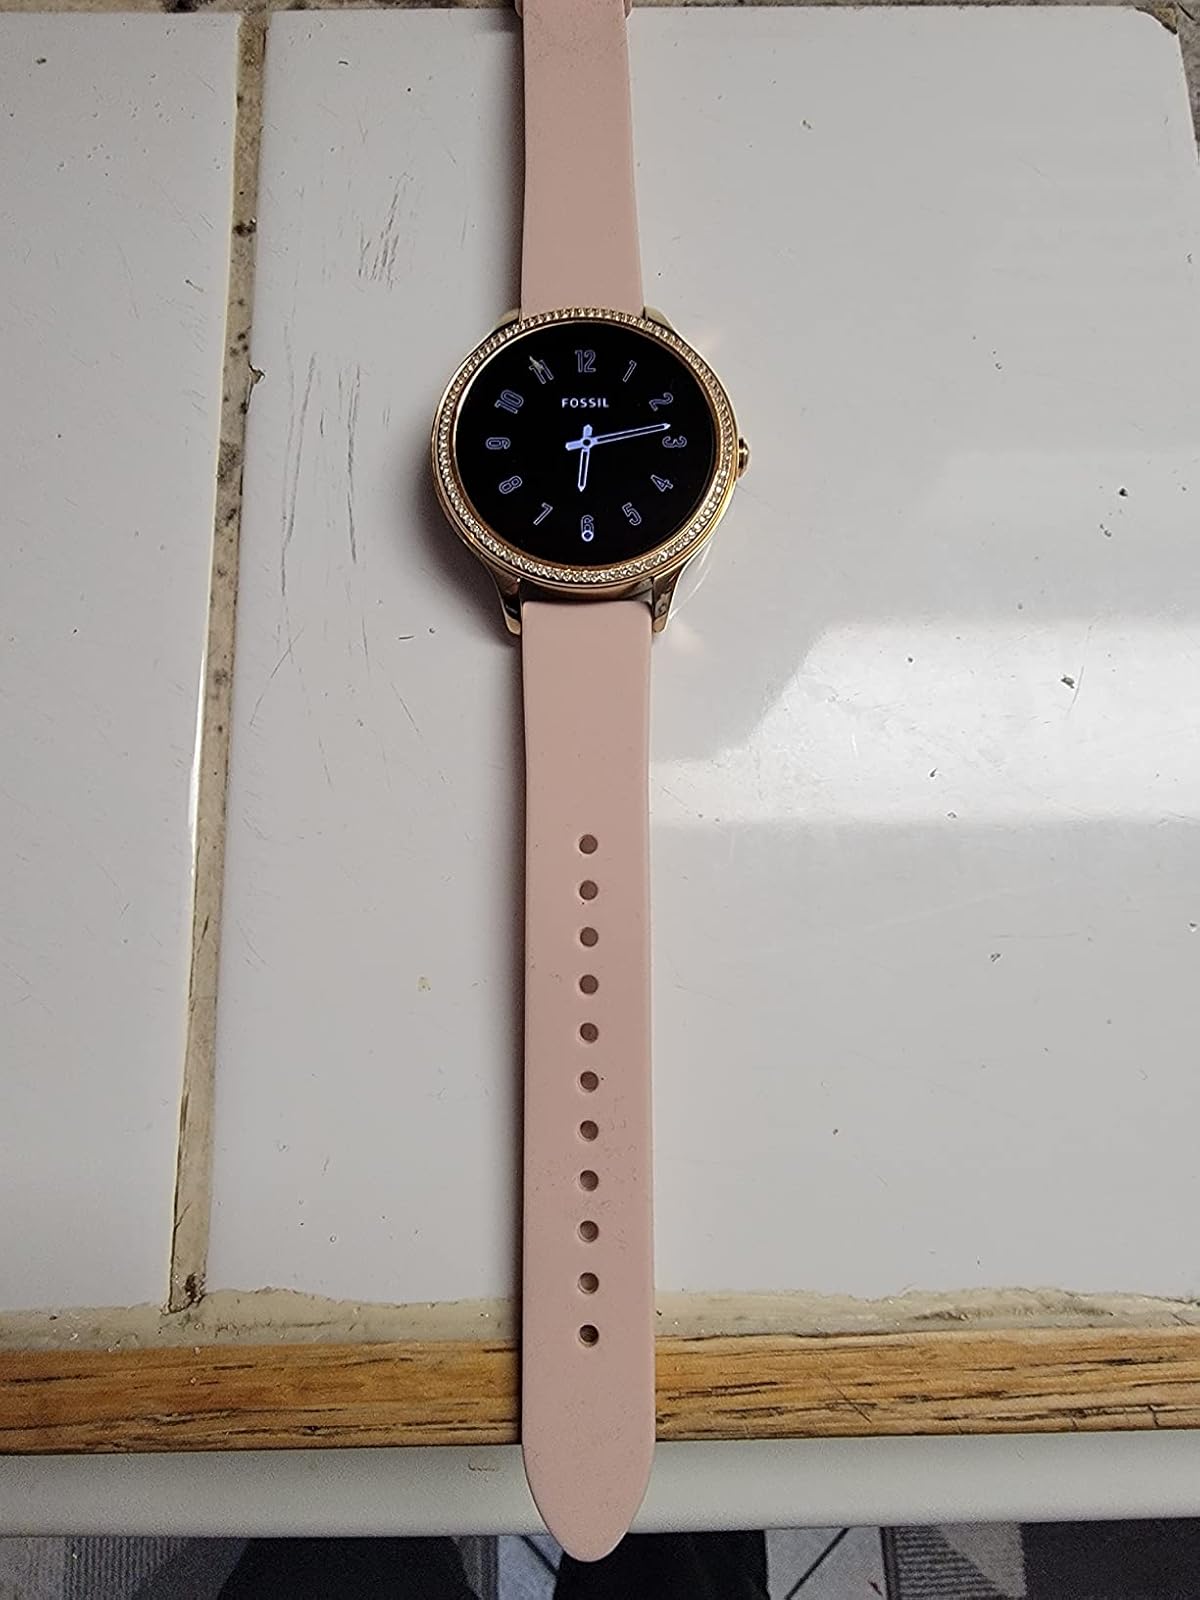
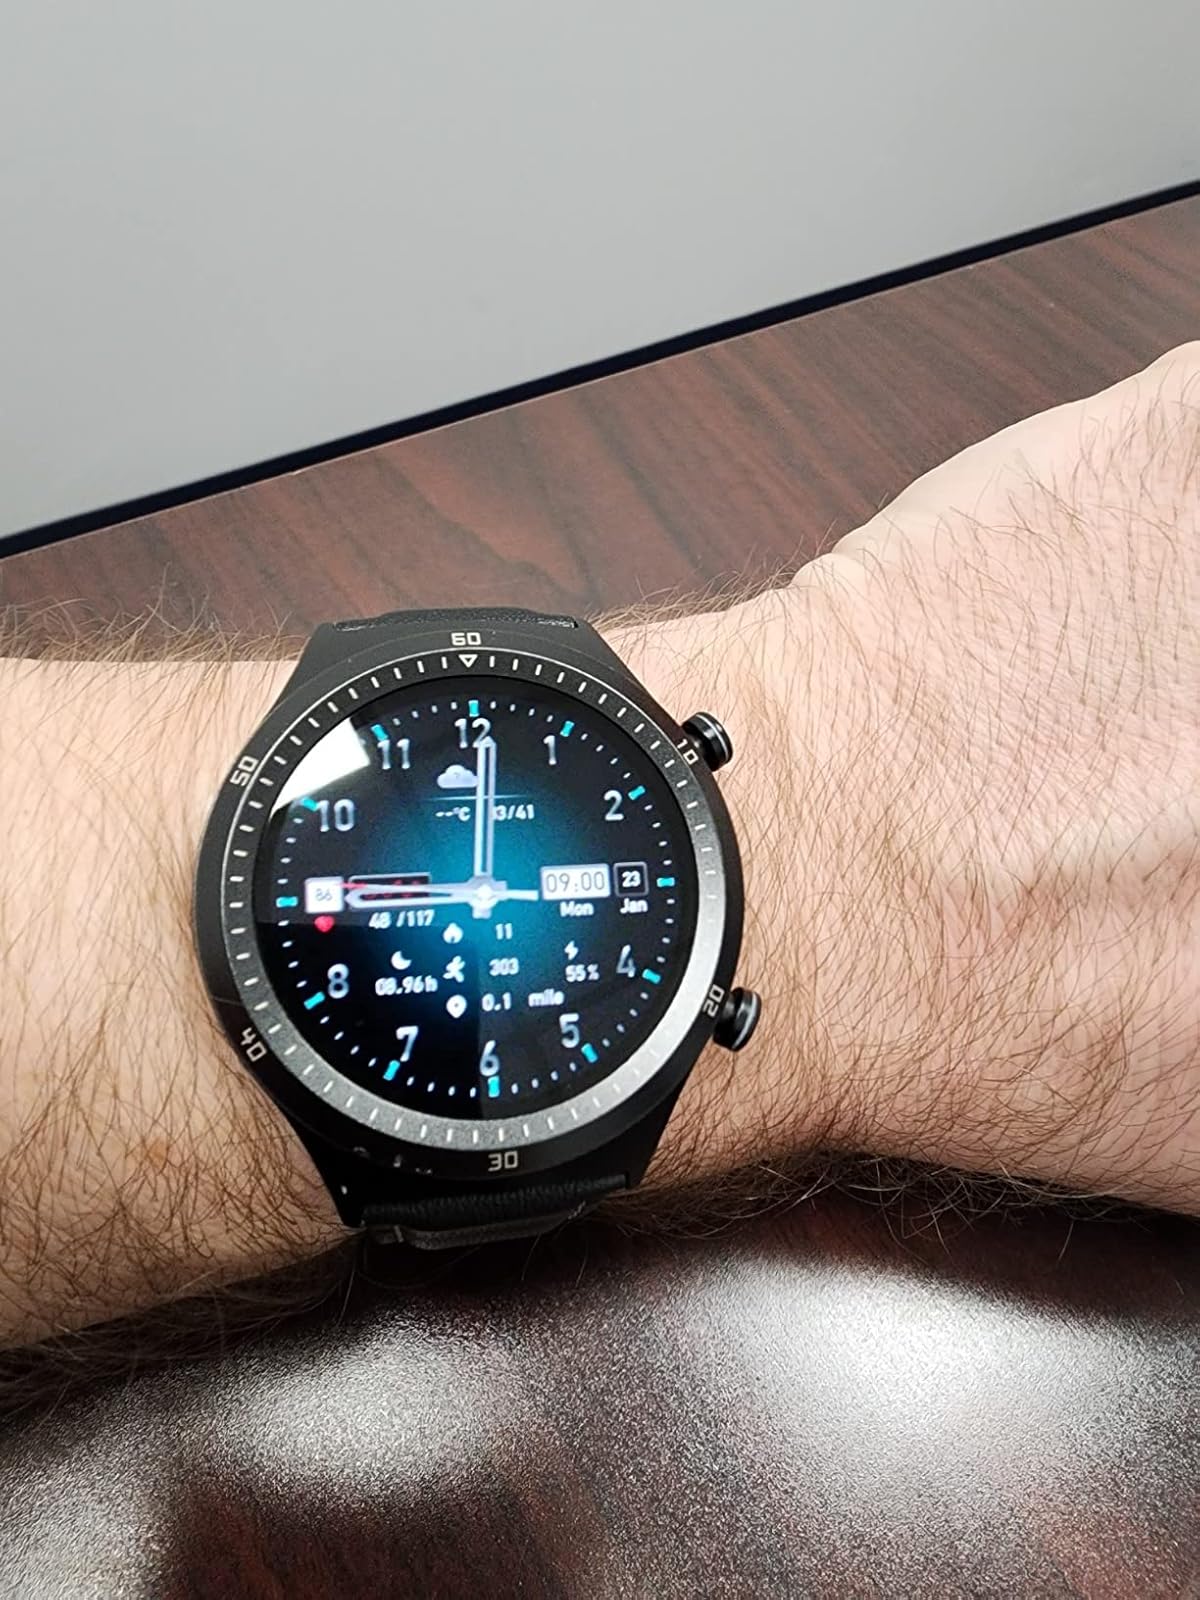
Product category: smartwatch
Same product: no